The Hobbit

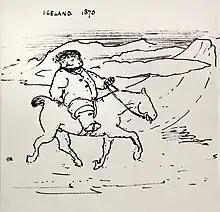
Bilbo's character and adventures match many details of William Morris's expedition in Iceland. 1870 cartoon of Morris riding a pony by his travelling companion Edward Burne-Jones

The representation of the dwarves in "The Hobbit" was influenced by his own selective reading of medieval texts regarding the Jewish people and their history. The dwarves' characteristics of being dispossessed of their ancient homeland at the Lonely Mountain, and living among other groups whilst retaining their own culture are all derived from the medieval image of Jews, whilst their warlike nature stems from accounts in the Hebrew Bible. The Dwarvish calendar invented for "The Hobbit" reflects the Jewish calendar which begins in late autumn. And although Tolkien denied that he used allegory, the dwarves taking Bilbo out of his complacent existence has been seen as an eloquent metaphor for the "impoverishment of Western society without Jews."